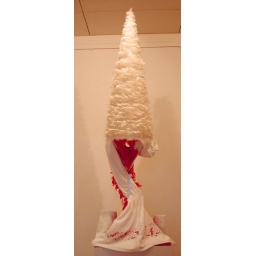
i just found this xmas tree made of feathers amazing. and the towel wrapping the glass is embroided by hand.